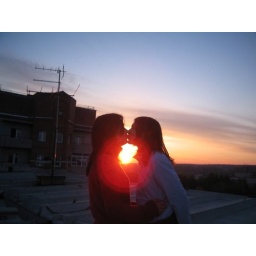
This pic was made on the roof of one of the huge houses in Siberia, Russia